James C. Healey

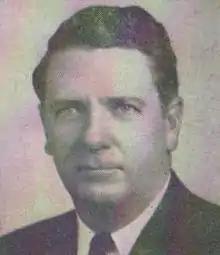
Healey in 1959

James Christopher Healey (December 24, 1909 – December 16, 1981) was an American lawyer and politician who was a Democratic U.S. Representative from New York from 1956 to 1965.